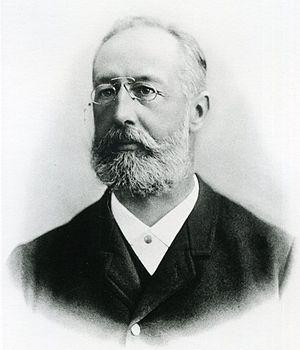
Theophil Rudolf Studer, né le 27 novembre 1845 à Berne et mort le 12 février 1922 dans cette même ville, est un zoologiste suisse.